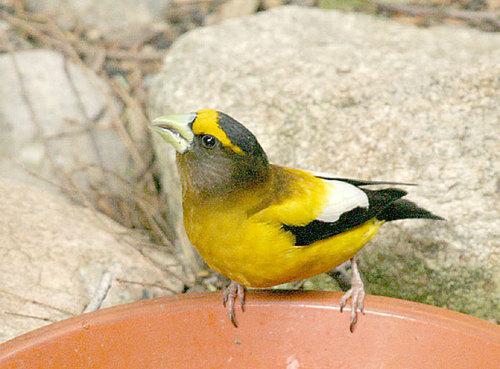
A photo of a evening grosbeak